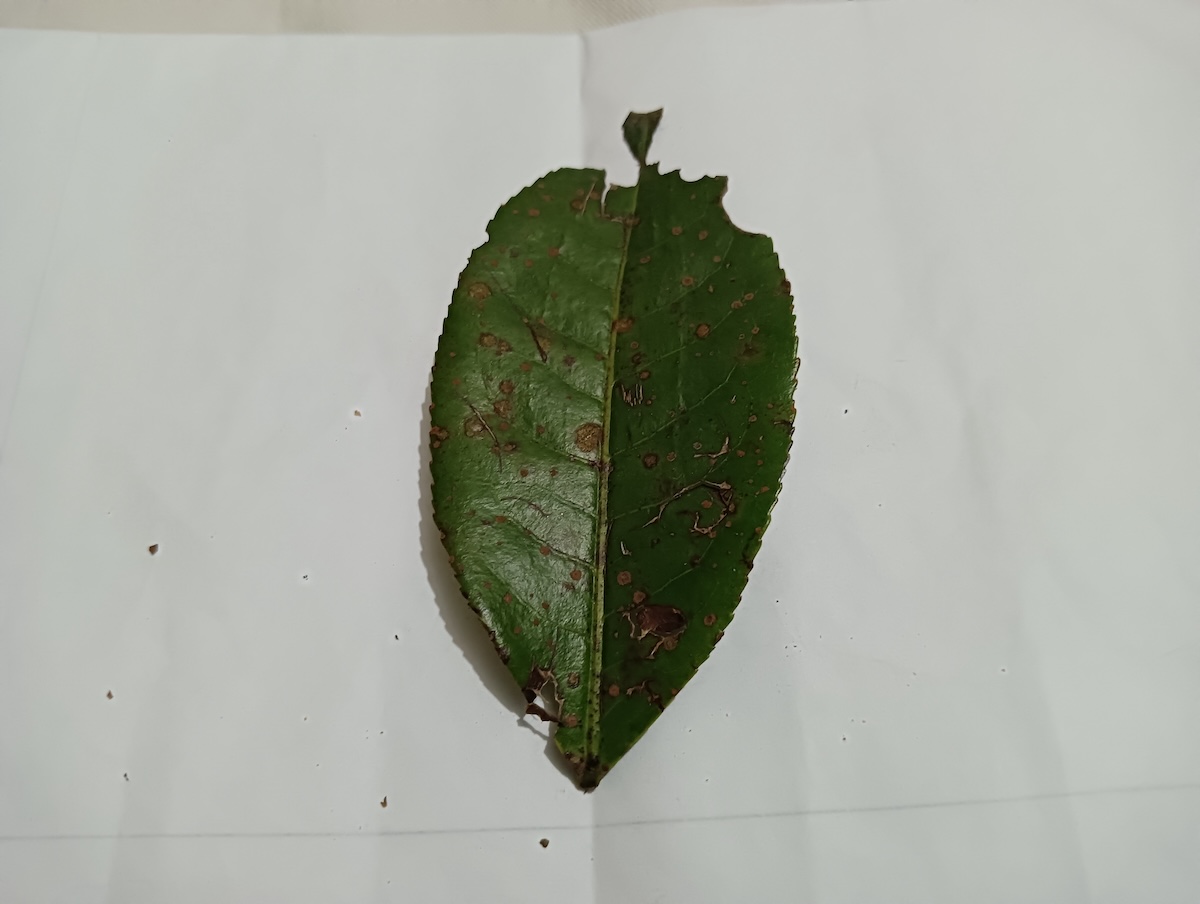
Label: Brown Blight